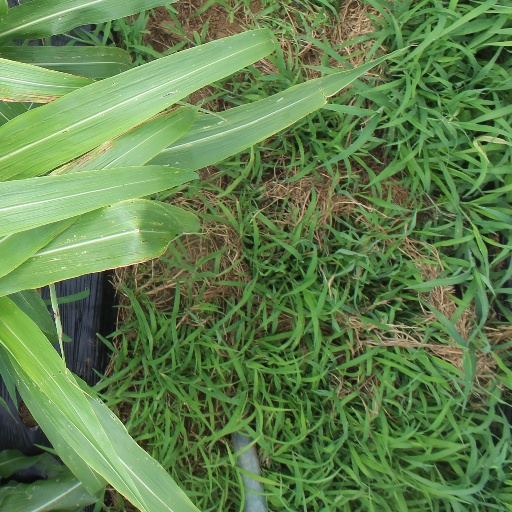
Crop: sorghum